Iba-Balita

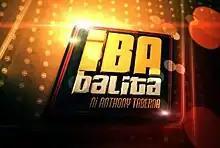

Iba-Balita is a Philippine television news broadcasting show broadcast by Studio 23. Anchored by Anthony Taberna, it aired from October 4, 2010 to January 16, 2014, replacing "News Central" and was replaced by "News plus".